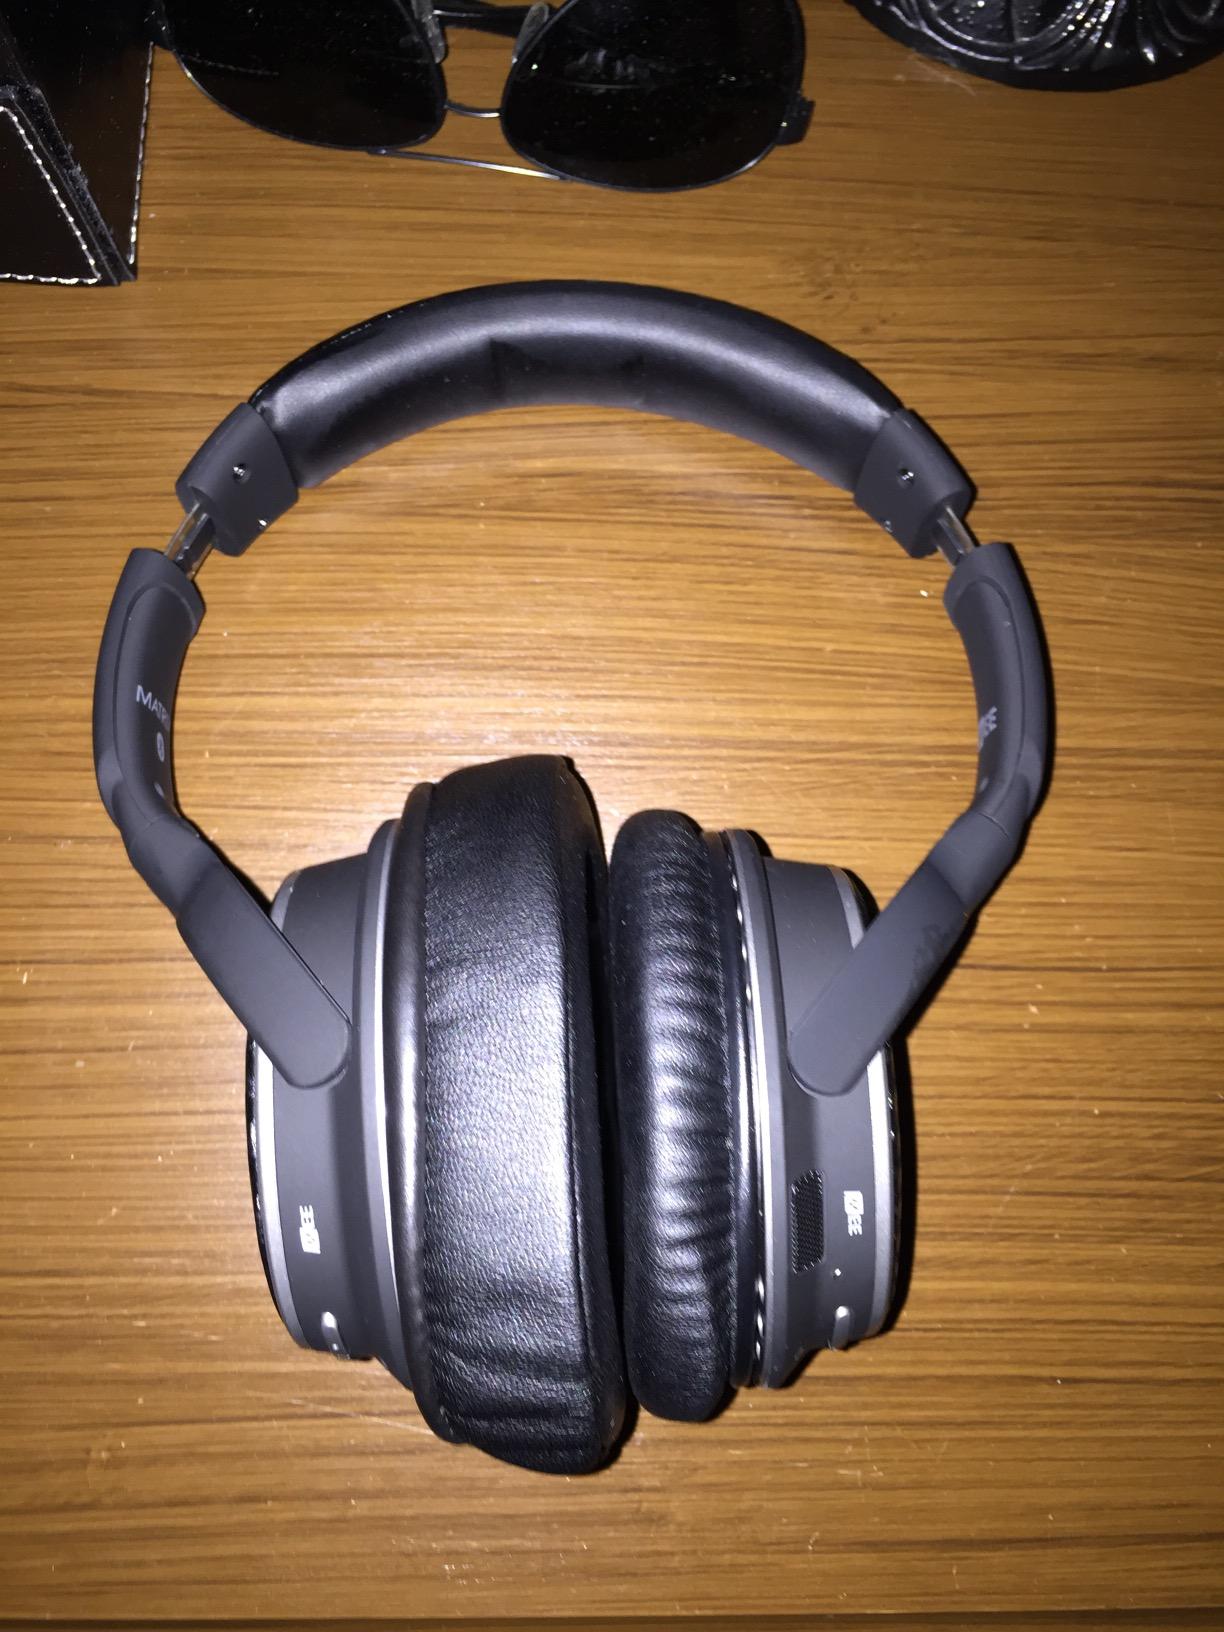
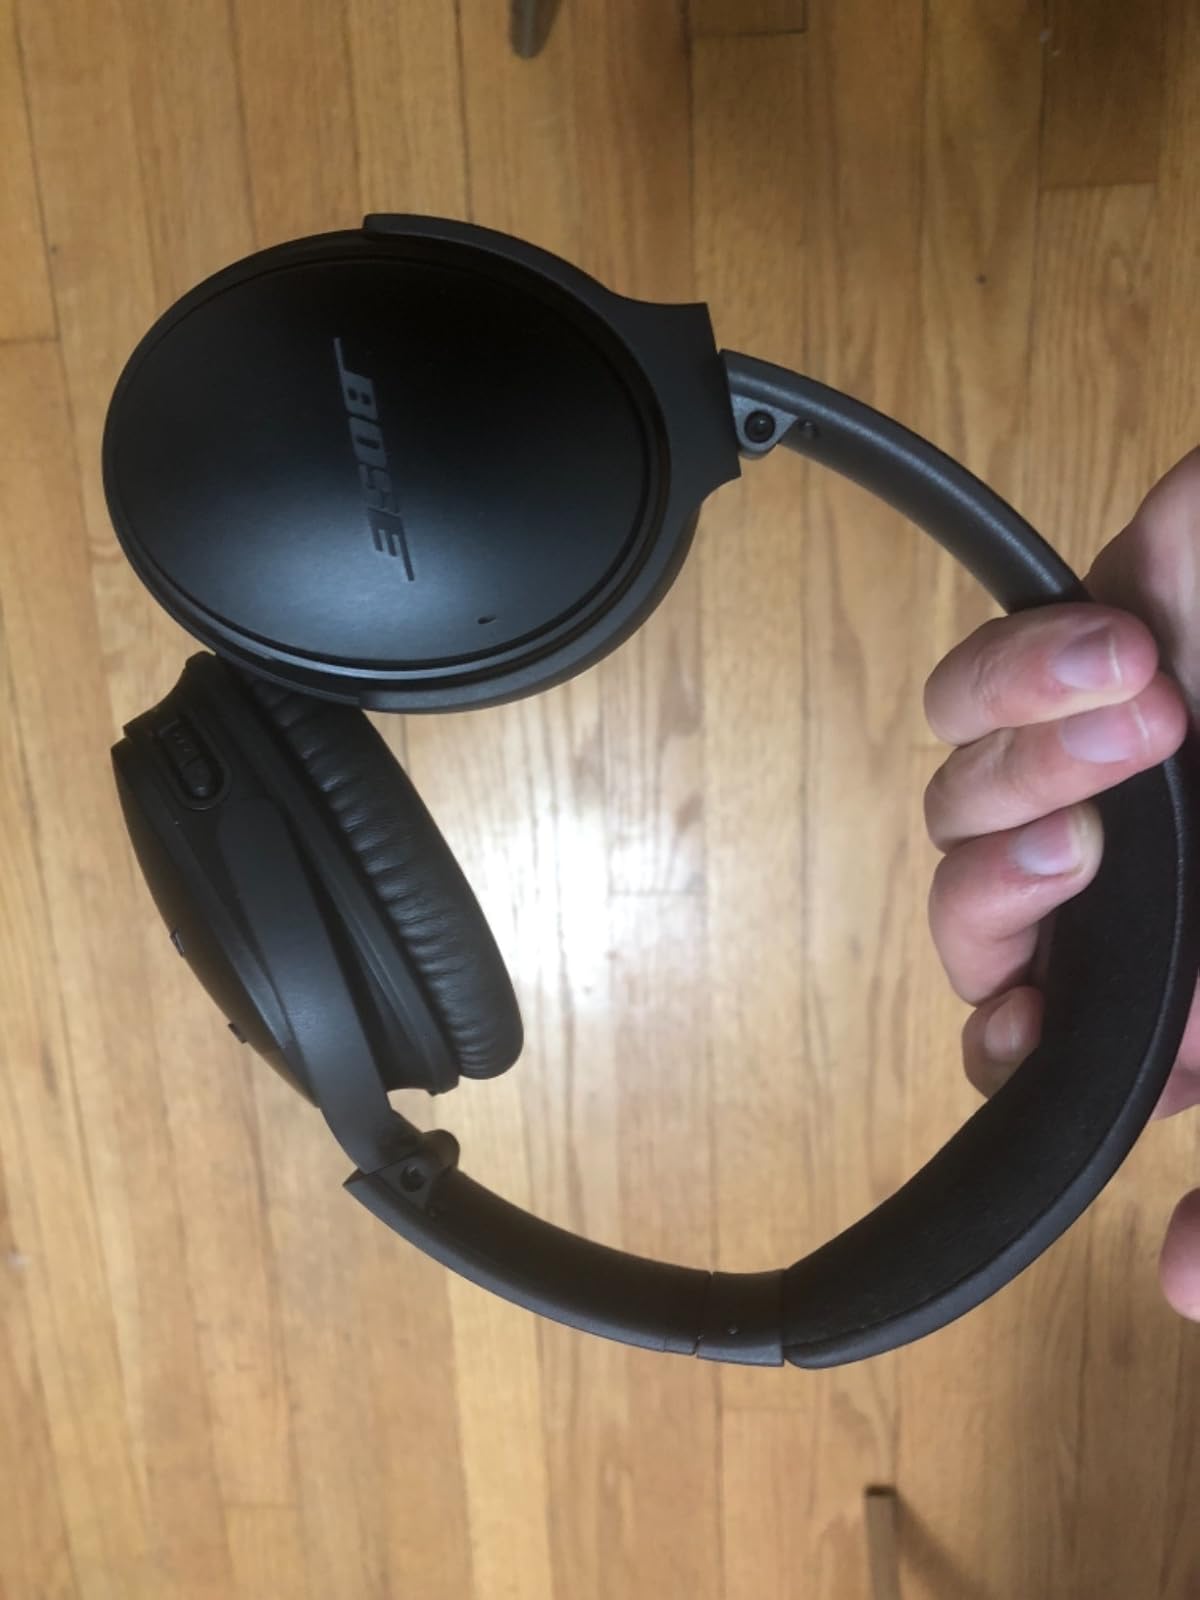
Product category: headphones
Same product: no